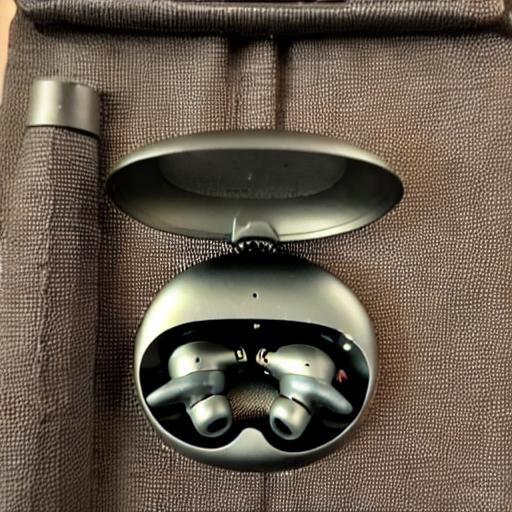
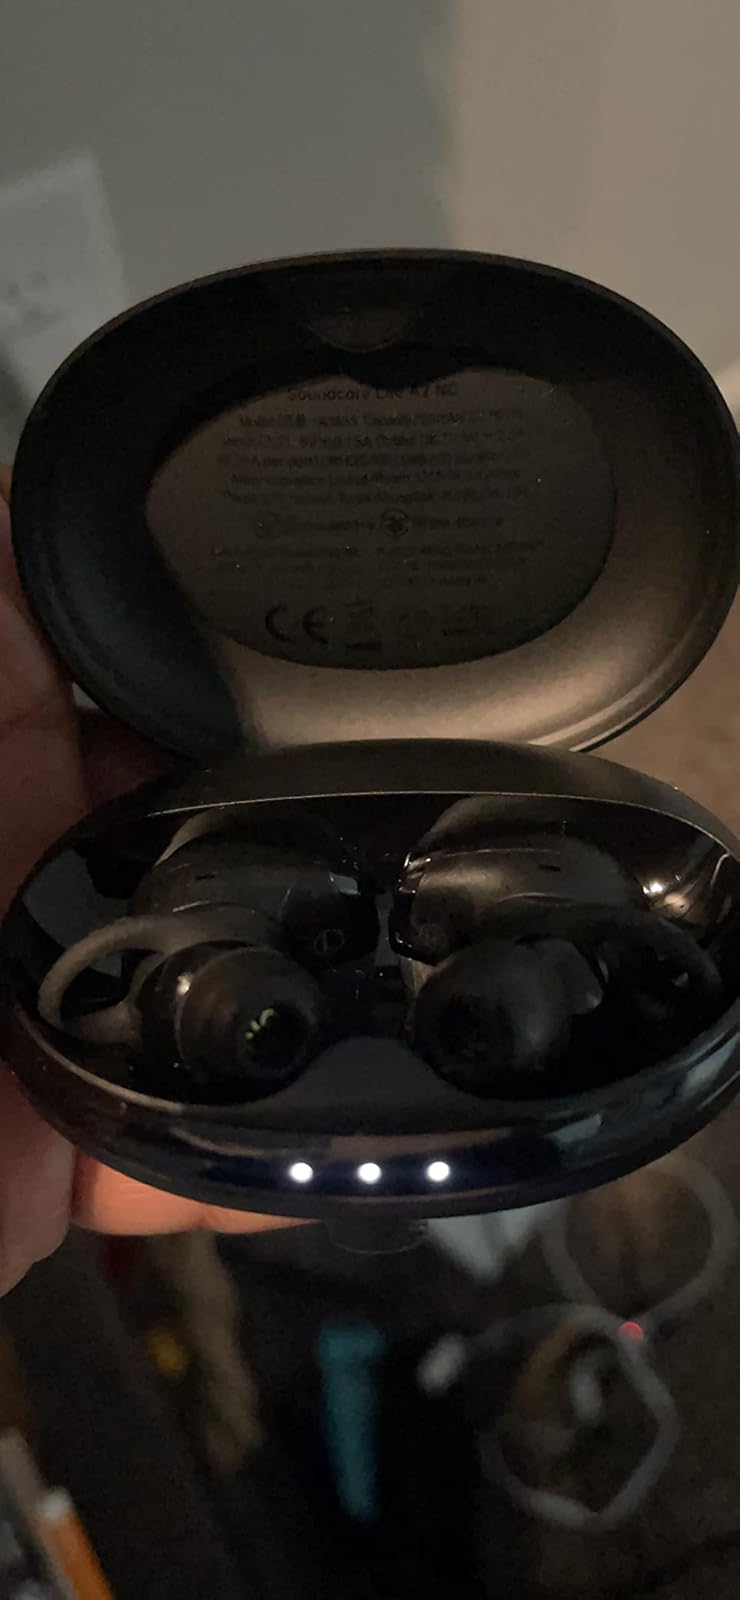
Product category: earbuds
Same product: no